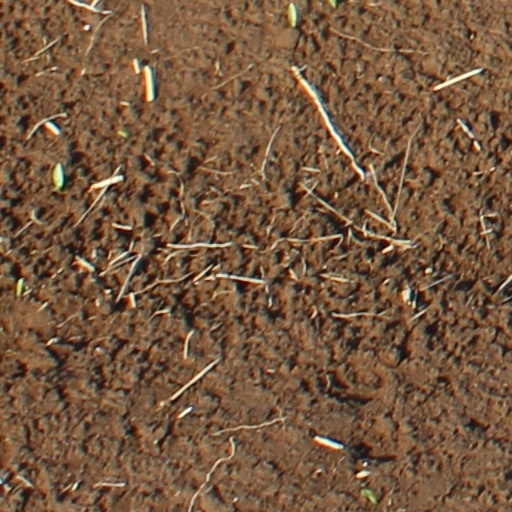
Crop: wheat